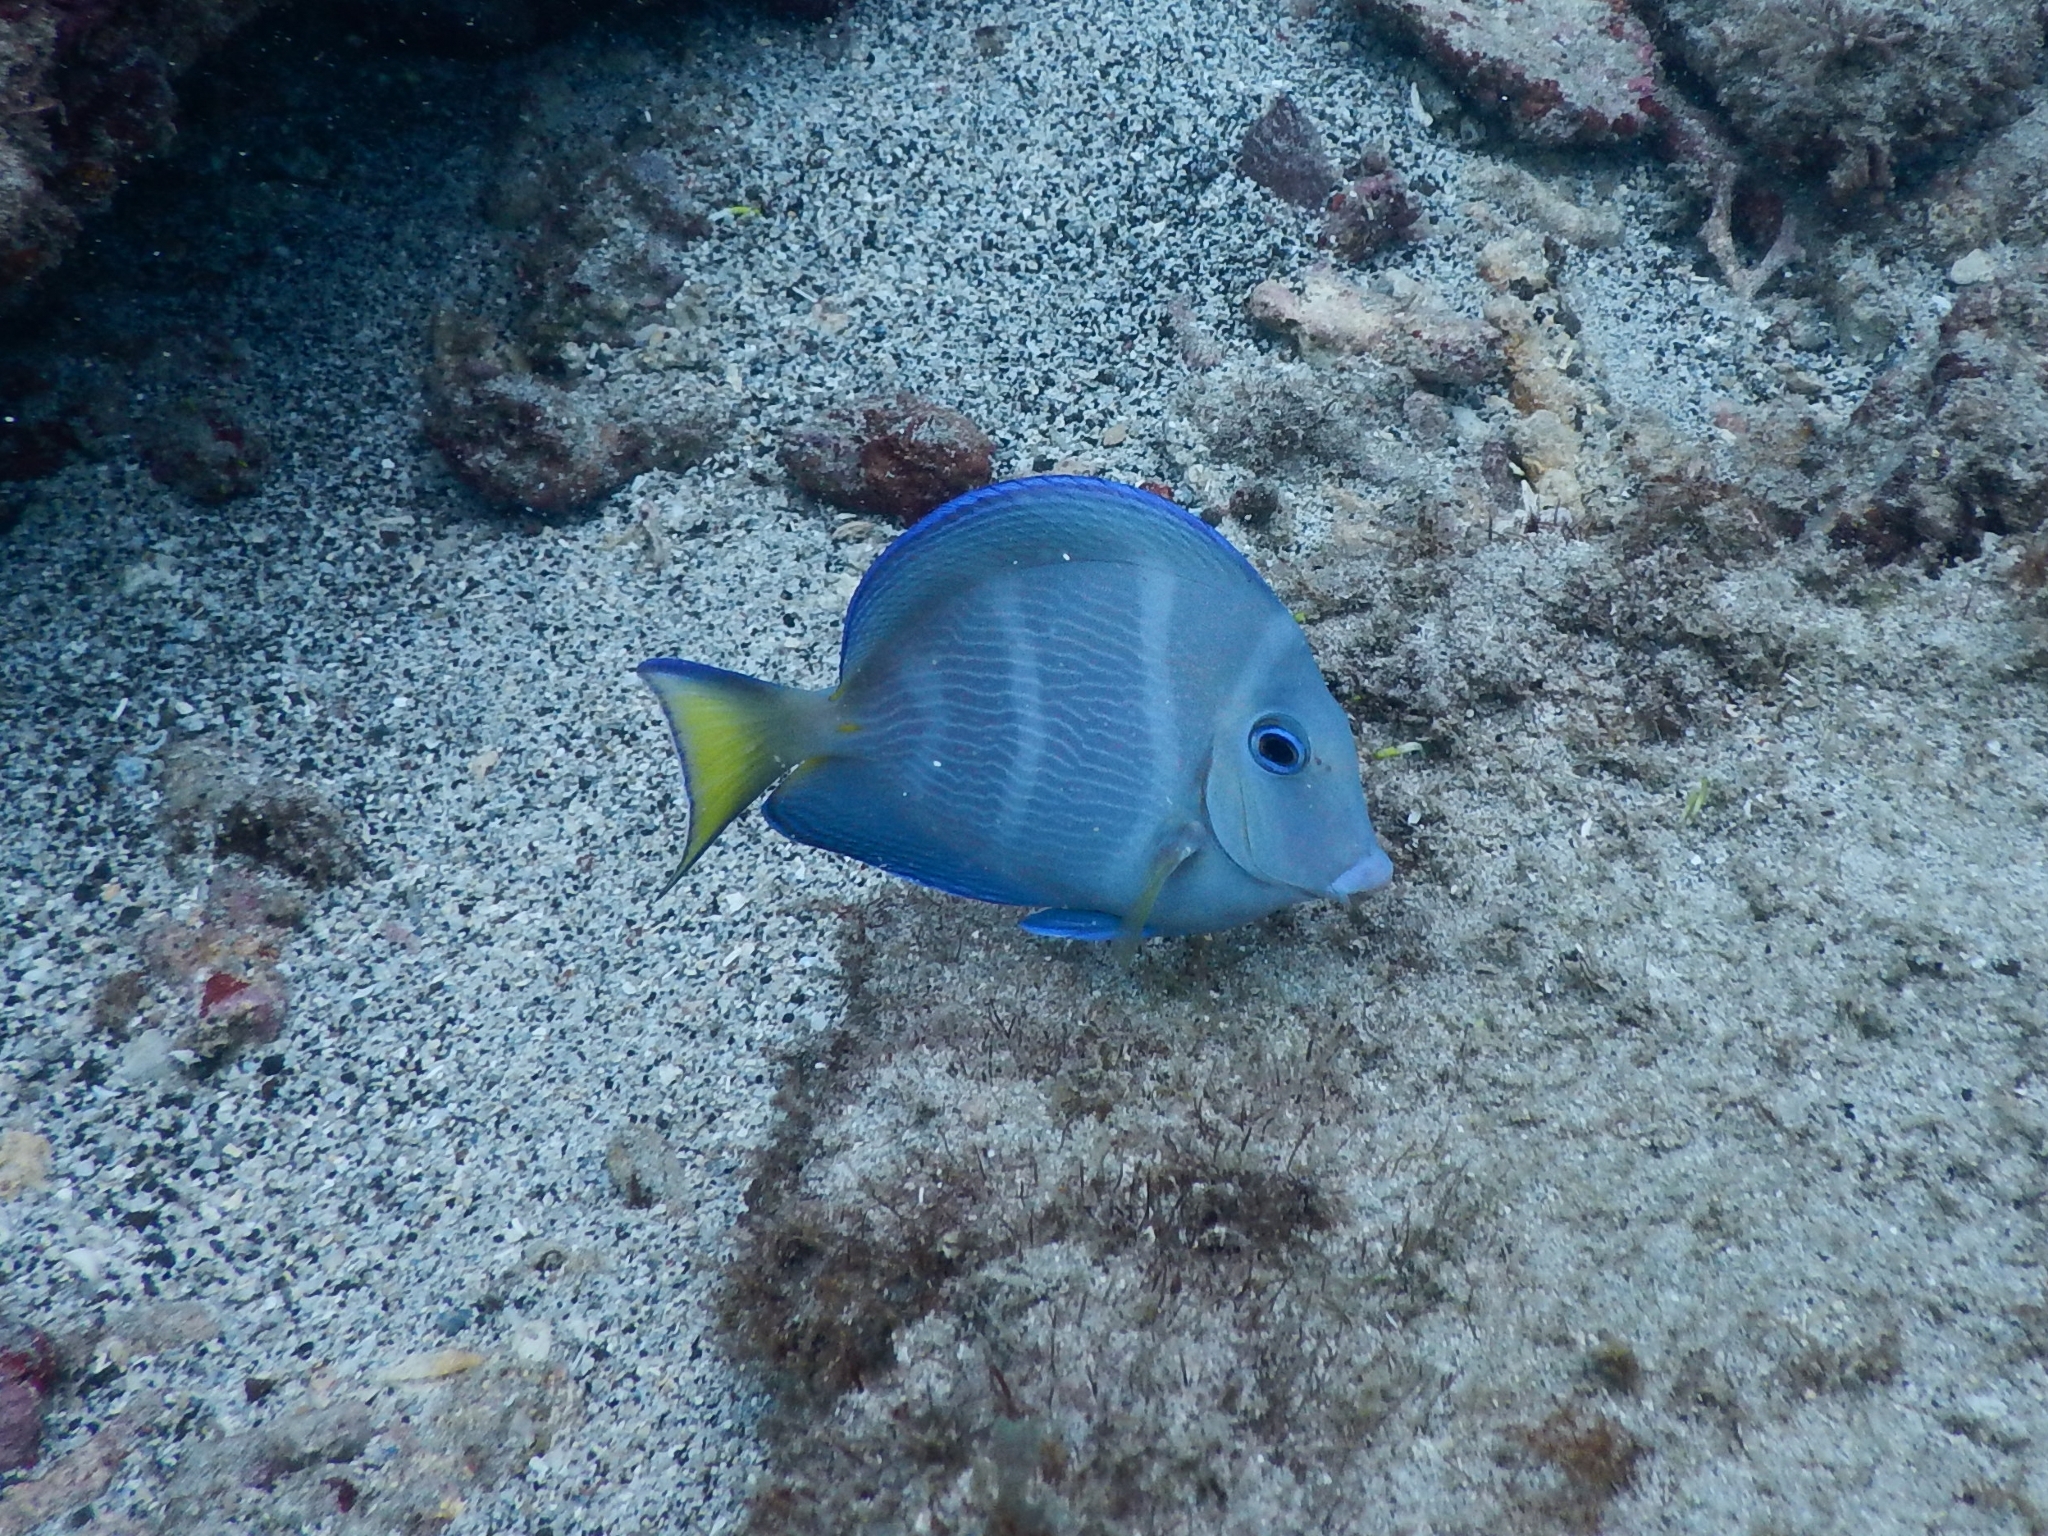
Acanthurus coeruleus (Atlantic Blue Tang)